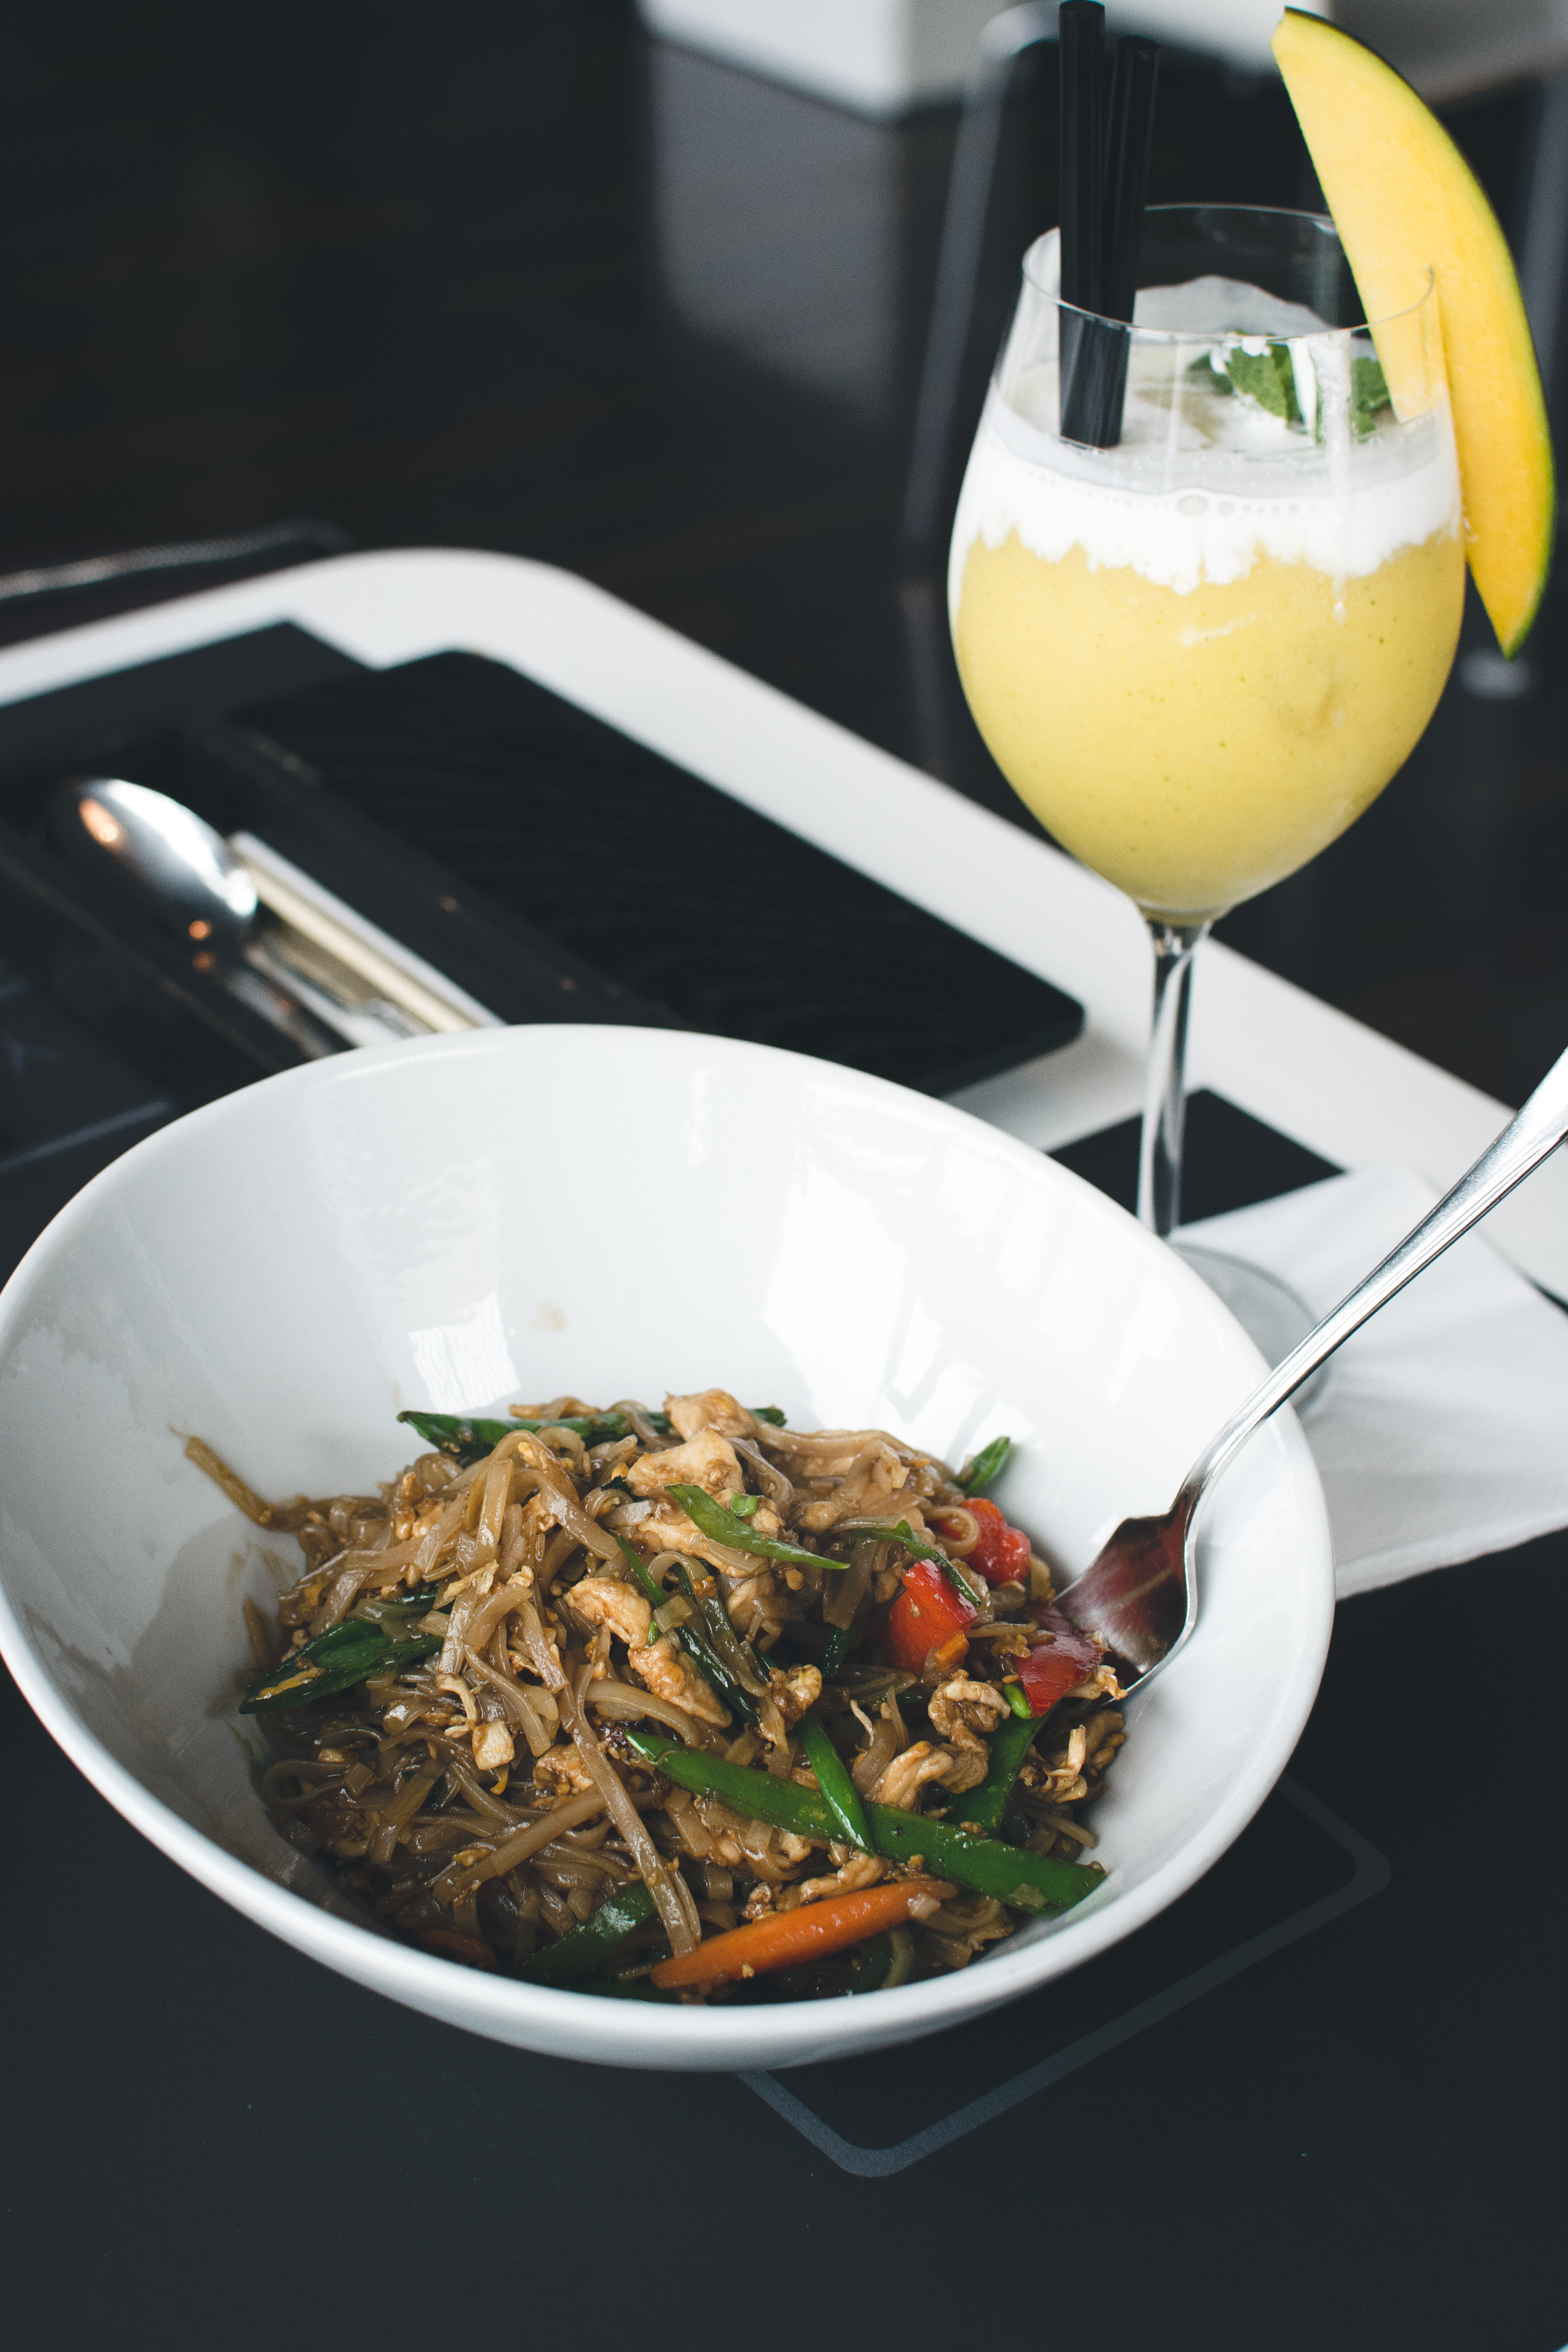
food, dish, cuisine, ingredient, recipe, produce, thai food, lunch, meal, brunch, meat